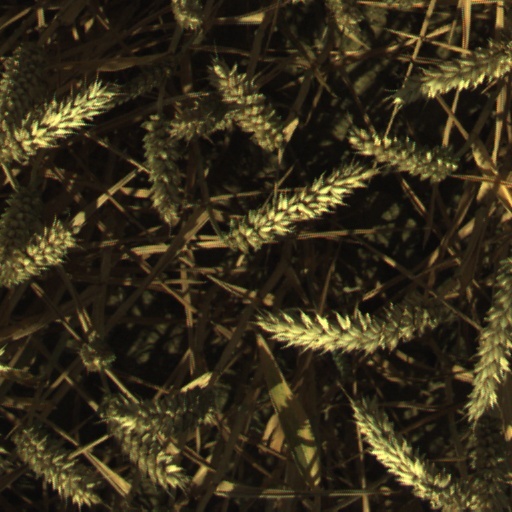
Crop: wheat